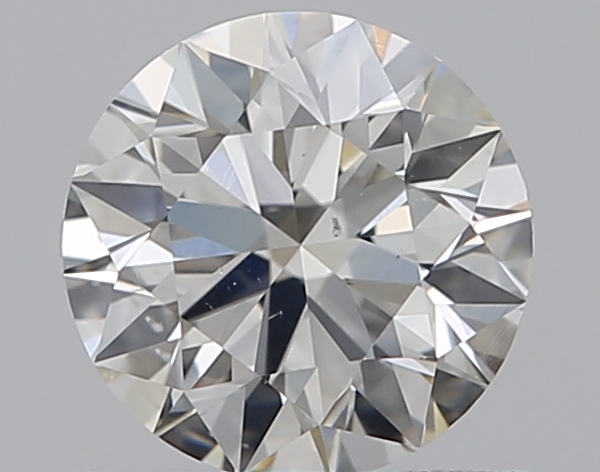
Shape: round
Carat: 0.58
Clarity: SI1
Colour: I
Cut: EX
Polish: EX
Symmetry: EX
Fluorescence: M
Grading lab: GIA
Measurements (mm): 5.31 x 5.34 x 3.32